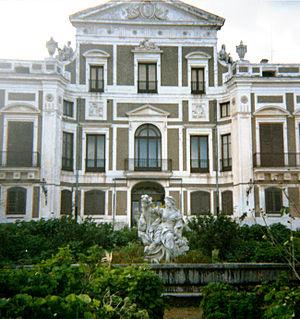
Bagheria est une ville de la province de Palerme, en Sicile. Sa population s'élevait à 54 257 habitants en 2012.